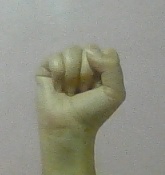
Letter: saad